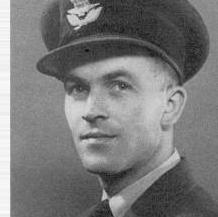
Age: 29